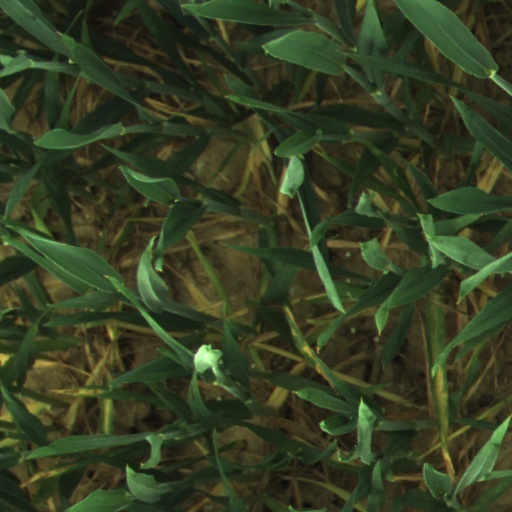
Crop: wheat